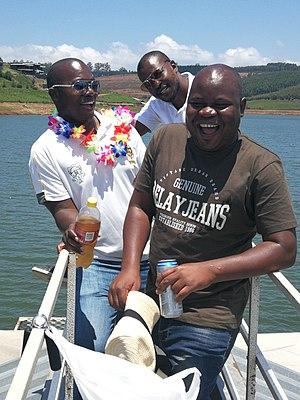
Le loisir est l'activité que l'on effectue durant le temps libre dont on peut disposer. Ce temps libre s'oppose au temps prescrit, c'est-à-dire contraint par les occupations habituelles ou les servitudes qu’elles imposent.